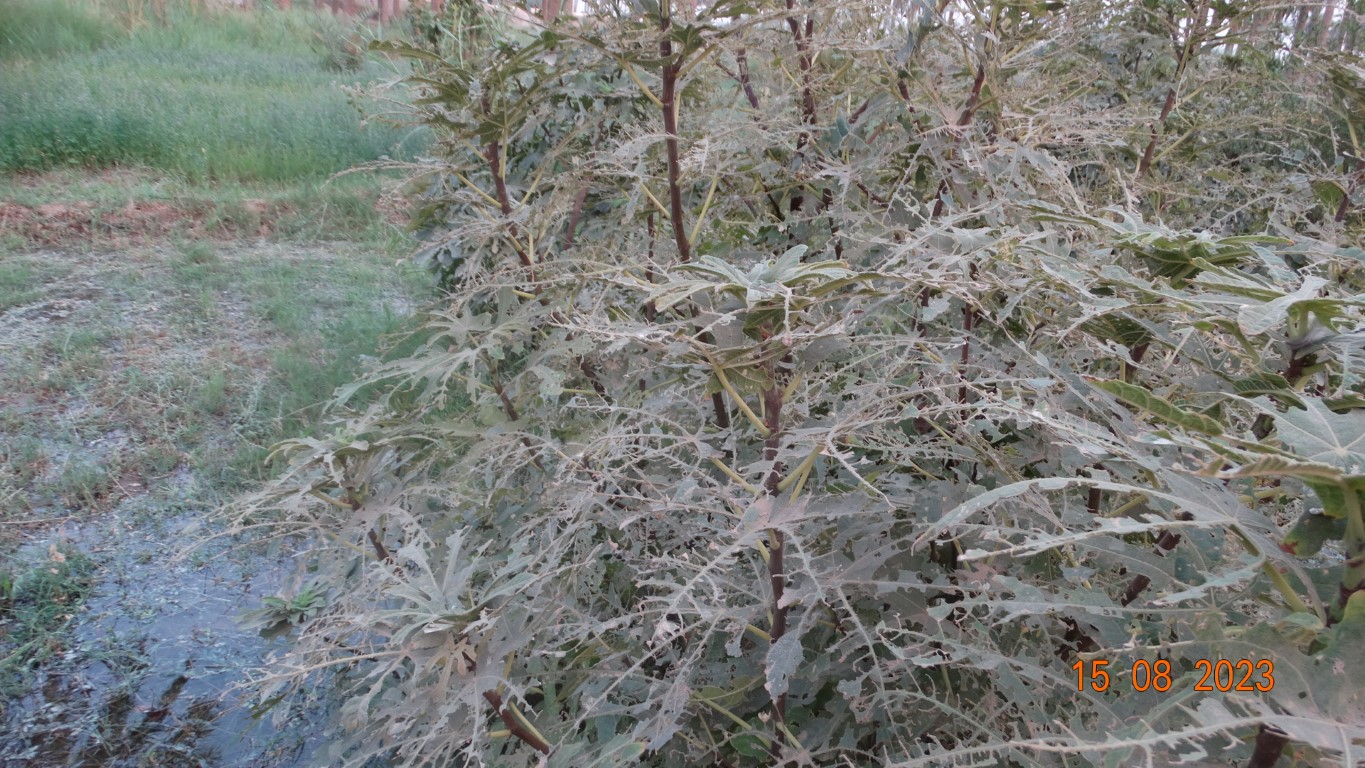
Label: infected